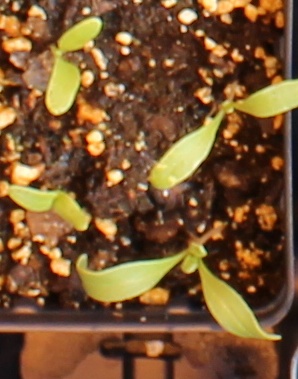
Label: Sugar beet